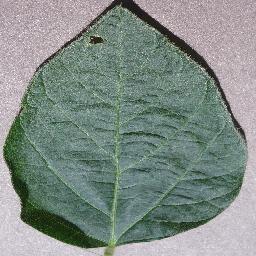
Label: Soybean___healthy